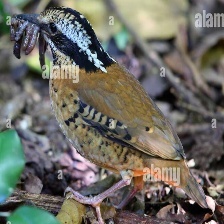
Species: EARED PITA
Scientific name: HYDRORNIS PHAYREI